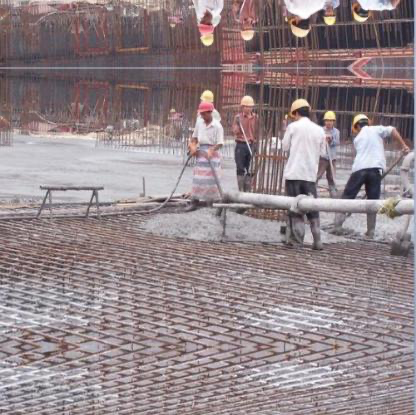
Objects in the image:
label: helmet
label: helmet
label: helmet
label: helmet
label: helmet
label: helmet
label: helmet
label: helmet
label: helmet
label: helmet
label: helmet
label: helmet